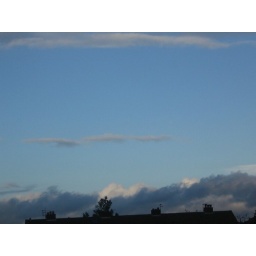
Building black and white cluds on the horizon.... that's right, over there... not here!